The Wiggles Pty Ltd

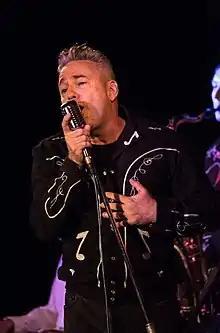
Paul Field, 2019

The Wiggles became formally consolidated in 2005. The group's board of directors consisted of the original three members, Paul Field, who has been general manager of operations since the group was formed and their manager since the mid-1990s, and Mike Conway, who had worked for Ernst & Young in England and was their general manager responsible for their expansion into international markets from 2001 to 2012.